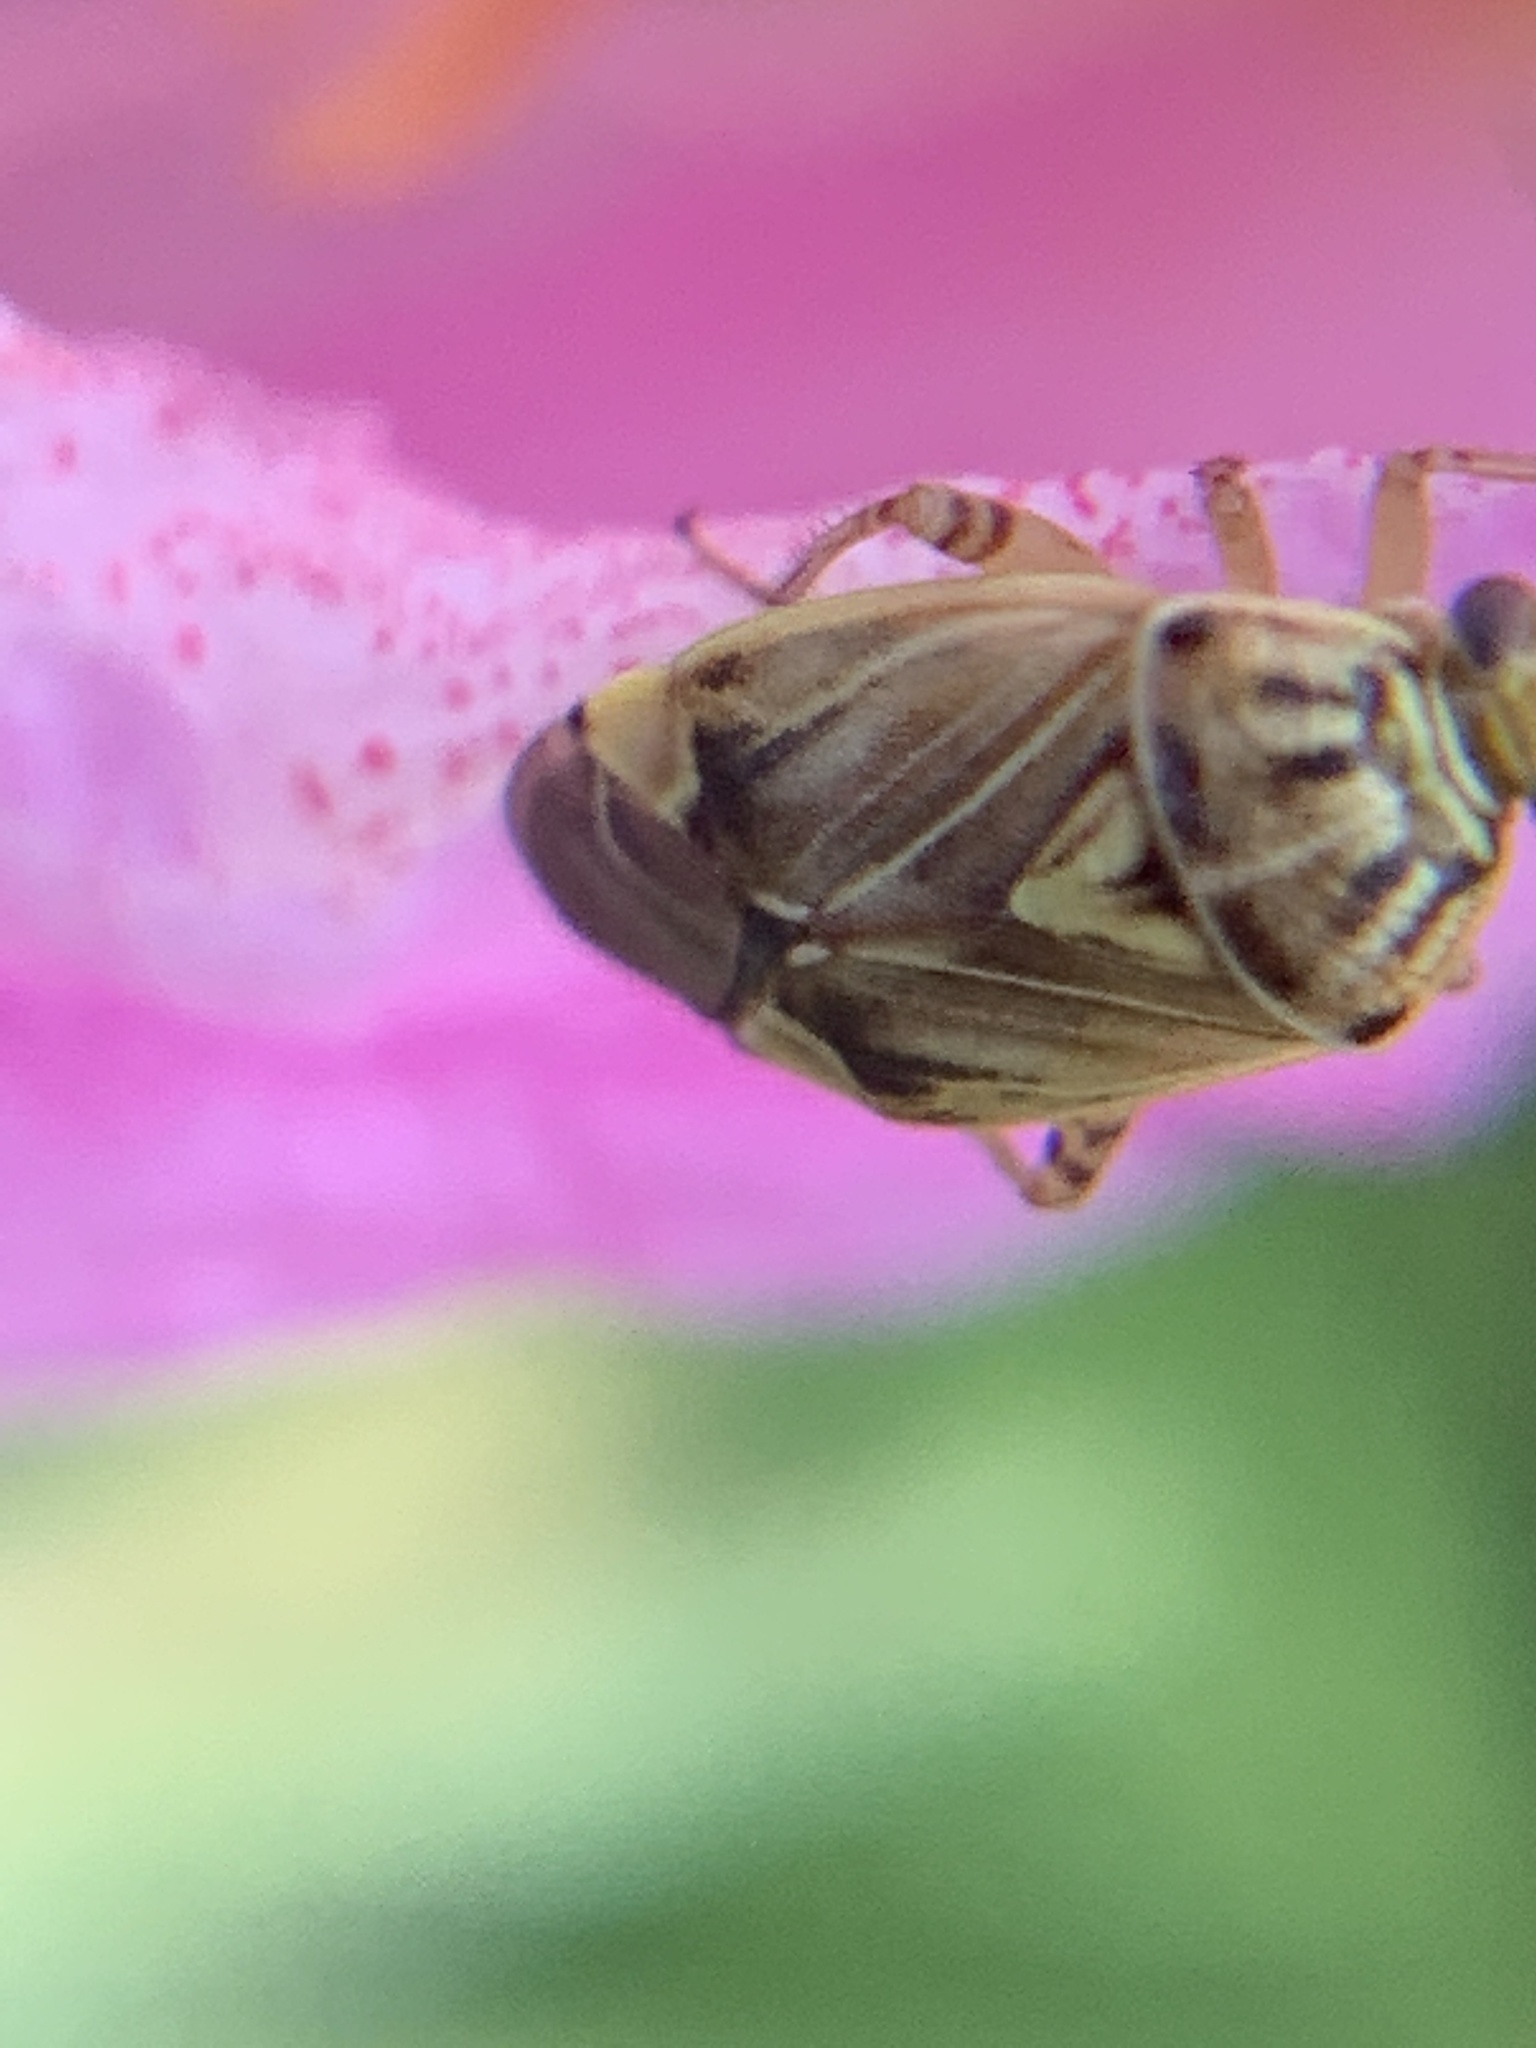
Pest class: lygus_bug